Conscience: Taxes for Peace not War

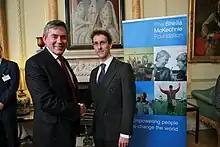
Conscience's Nick Wilson receives Shelia McKechnie Foundation Conflict Resolution Campaign Award from Prime Minister Gordon Brown at 10 Downing Street, July 2008

In 2008 Conscience was recognised for its campaigning work by the Shelia McKechnie Foundation (SMK) Conflict Resolution Award. The SMK Foundation Awards are presented to those who demonstrate commitment and effectiveness at tackling the root causes of injustice and inequality, of which conflict is one. Conscience was singled out for the award because of its work campaigning for the right of conscientious objection to be recognised in British tax law, and its promotion of peaceful methods of conflict resolution as an alternative to warfare. The award was presented by then Labour Prime Minister Gordon Brown at 10 Downing Street Other winners have included the White Ribbon Campaign, and Action on South Africa (ACTSA).